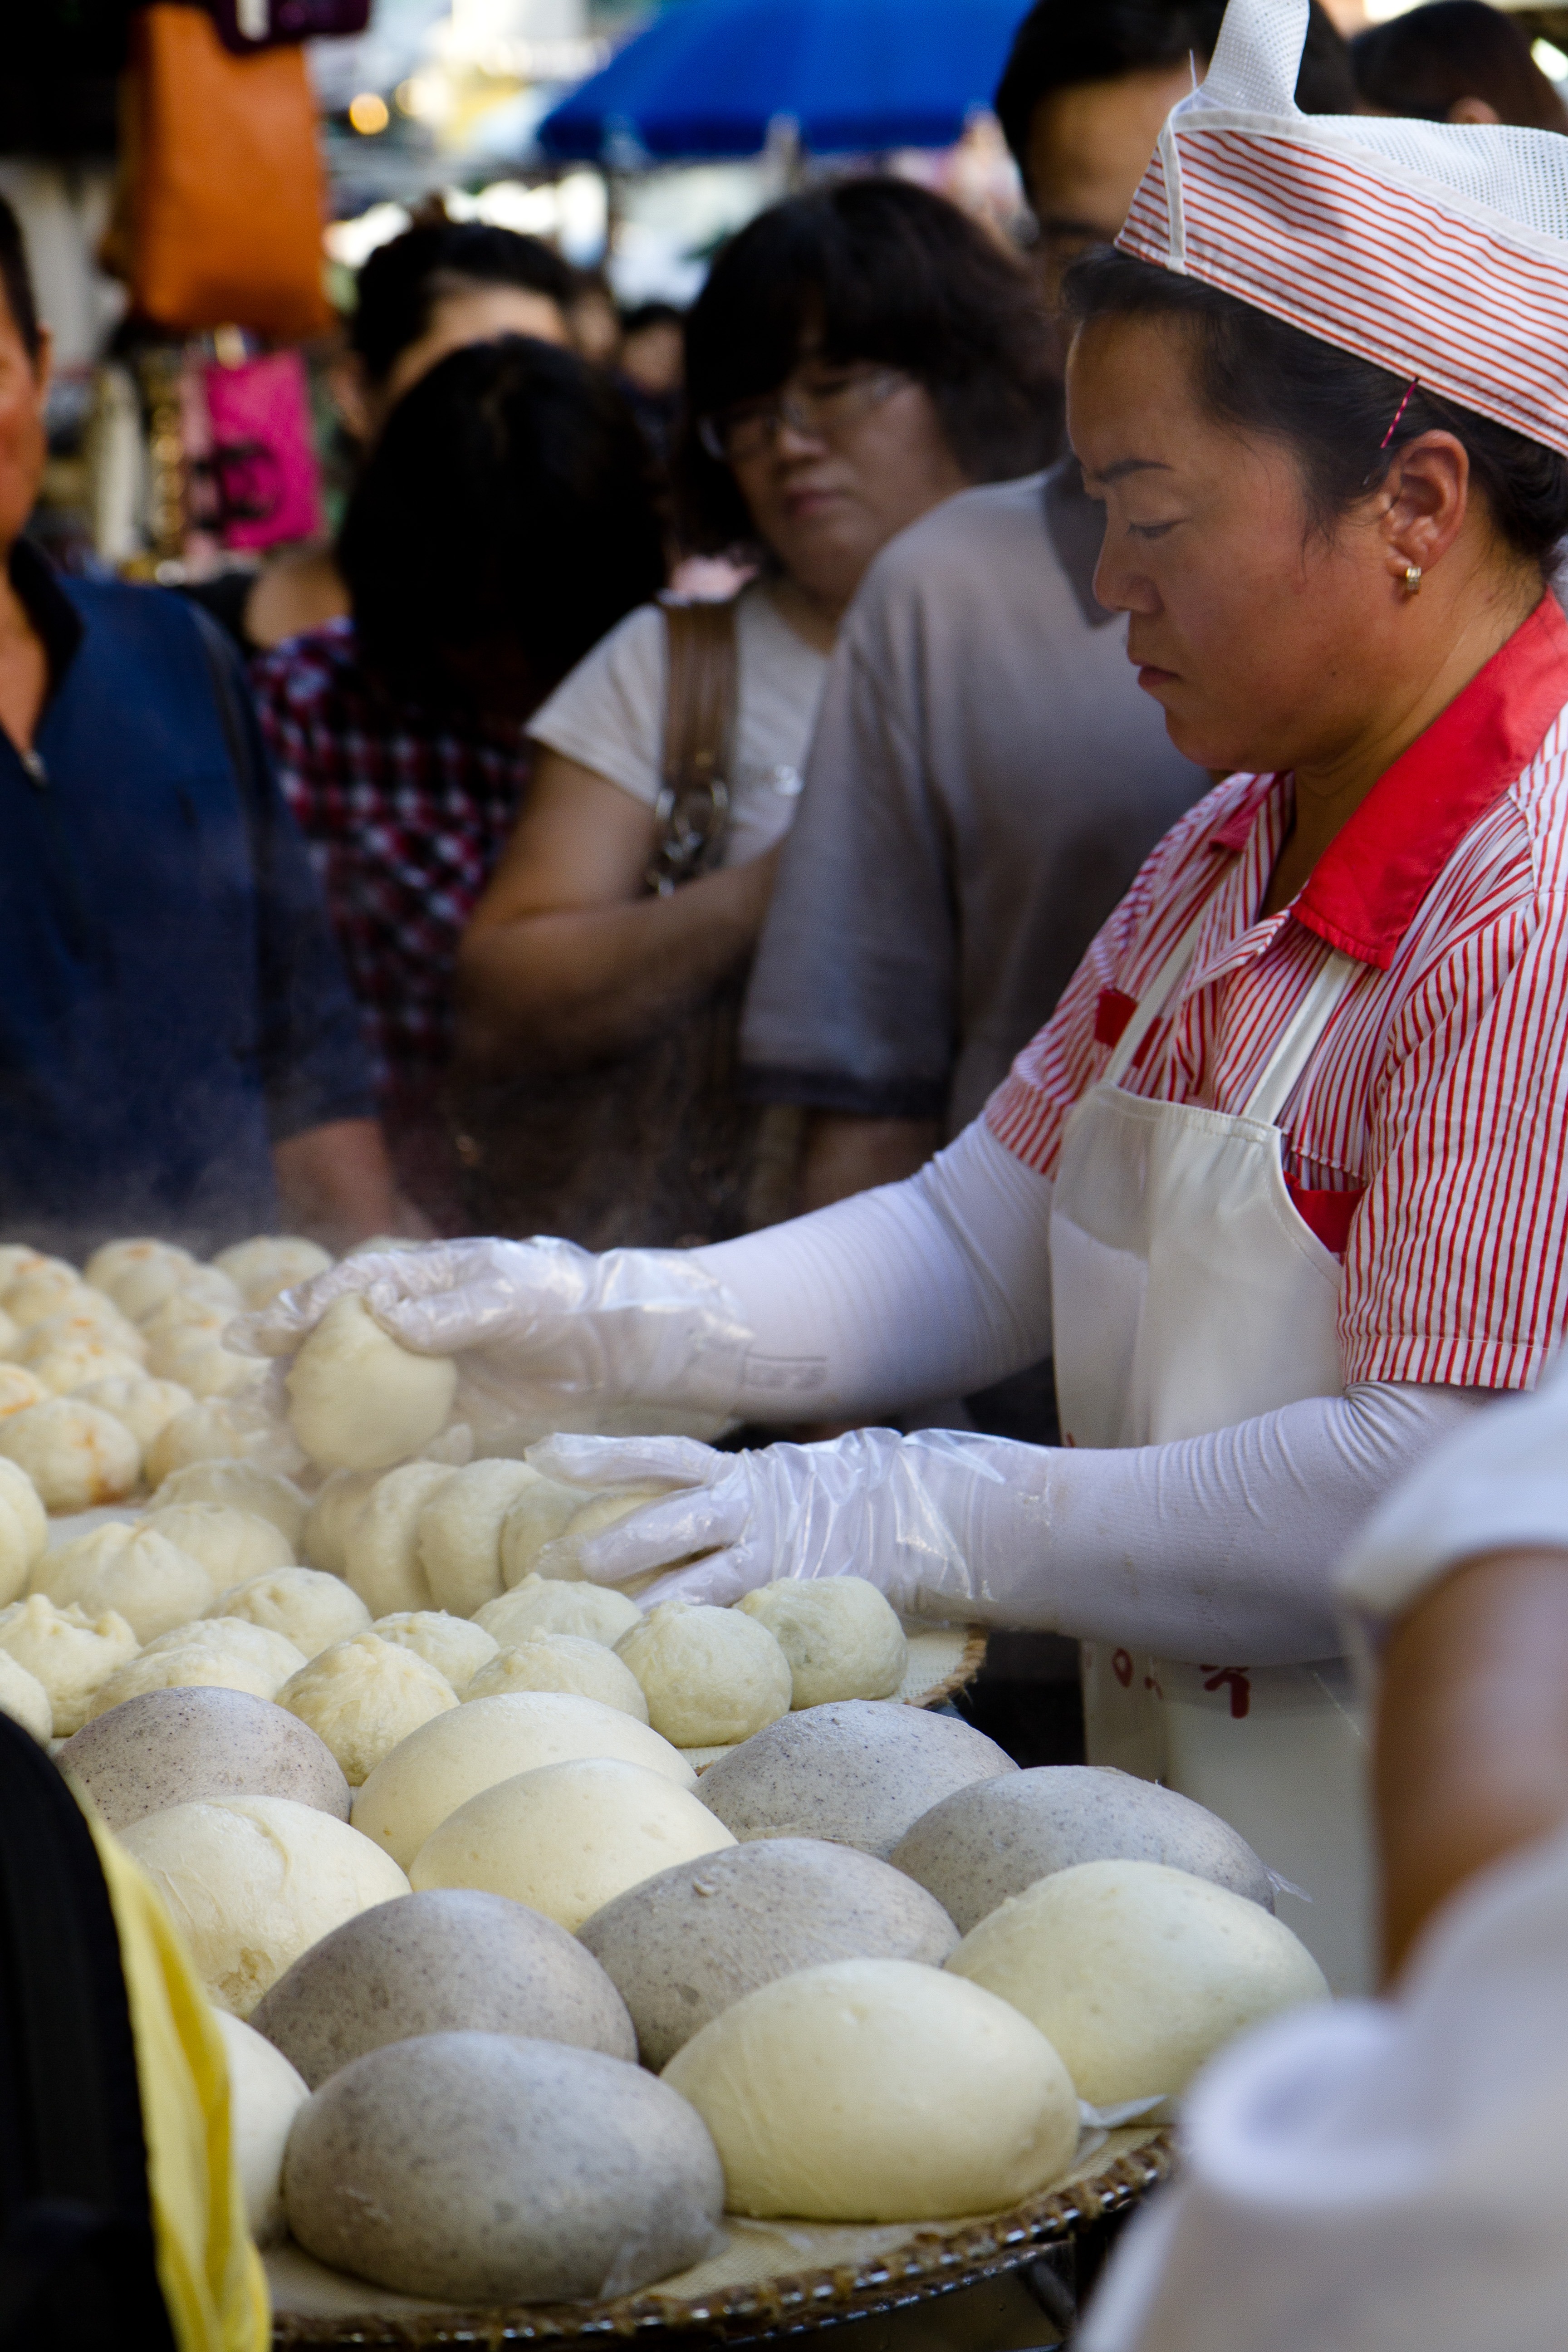
asian, dish, food, cooking, asia, market, aerial, cuisine, public space, asian food, pastries, korea, location, seoul, namdaemun market